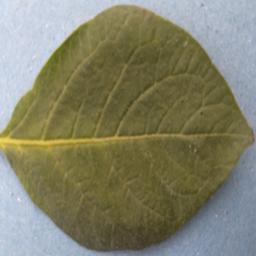
Label: Potato___Healthy